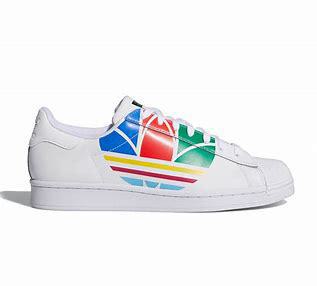
Brand: Adidas
Model: Superstar Pure